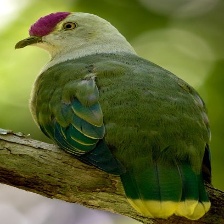
Species: SCARLET CROWNED FRUIT DOVE
Scientific name: PTILINOPUS INSULARIS